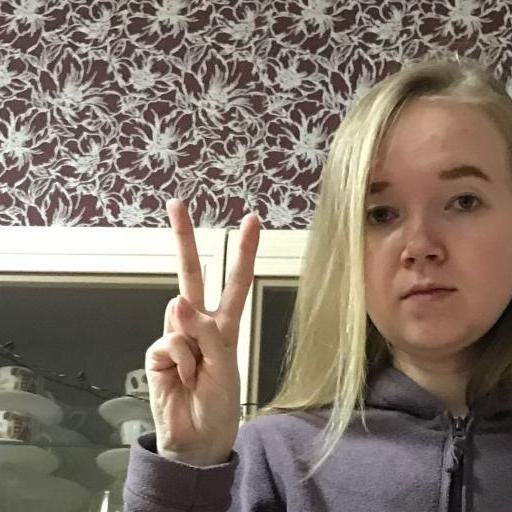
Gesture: peace